Ancient Rome

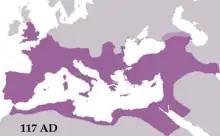
The Roman Empire reached its greatest extent under Trajan in AD 117

The Flavians were the second dynasty to rule Rome. By 68 AD, the year of Nero's death, there was no chance of a return to the Republic, and so a new emperor had to arise. After the turmoil in the Year of the Four Emperors, Titus Flavius Vespasianus (anglicised as Vespasian) took control of the empire and established a new dynasty. Under the Flavians, Rome continued its expansion, and the state remained secure. Under Trajan, the Roman Empire reached the peak of its territorial expansion. Rome's dominion now spanned .